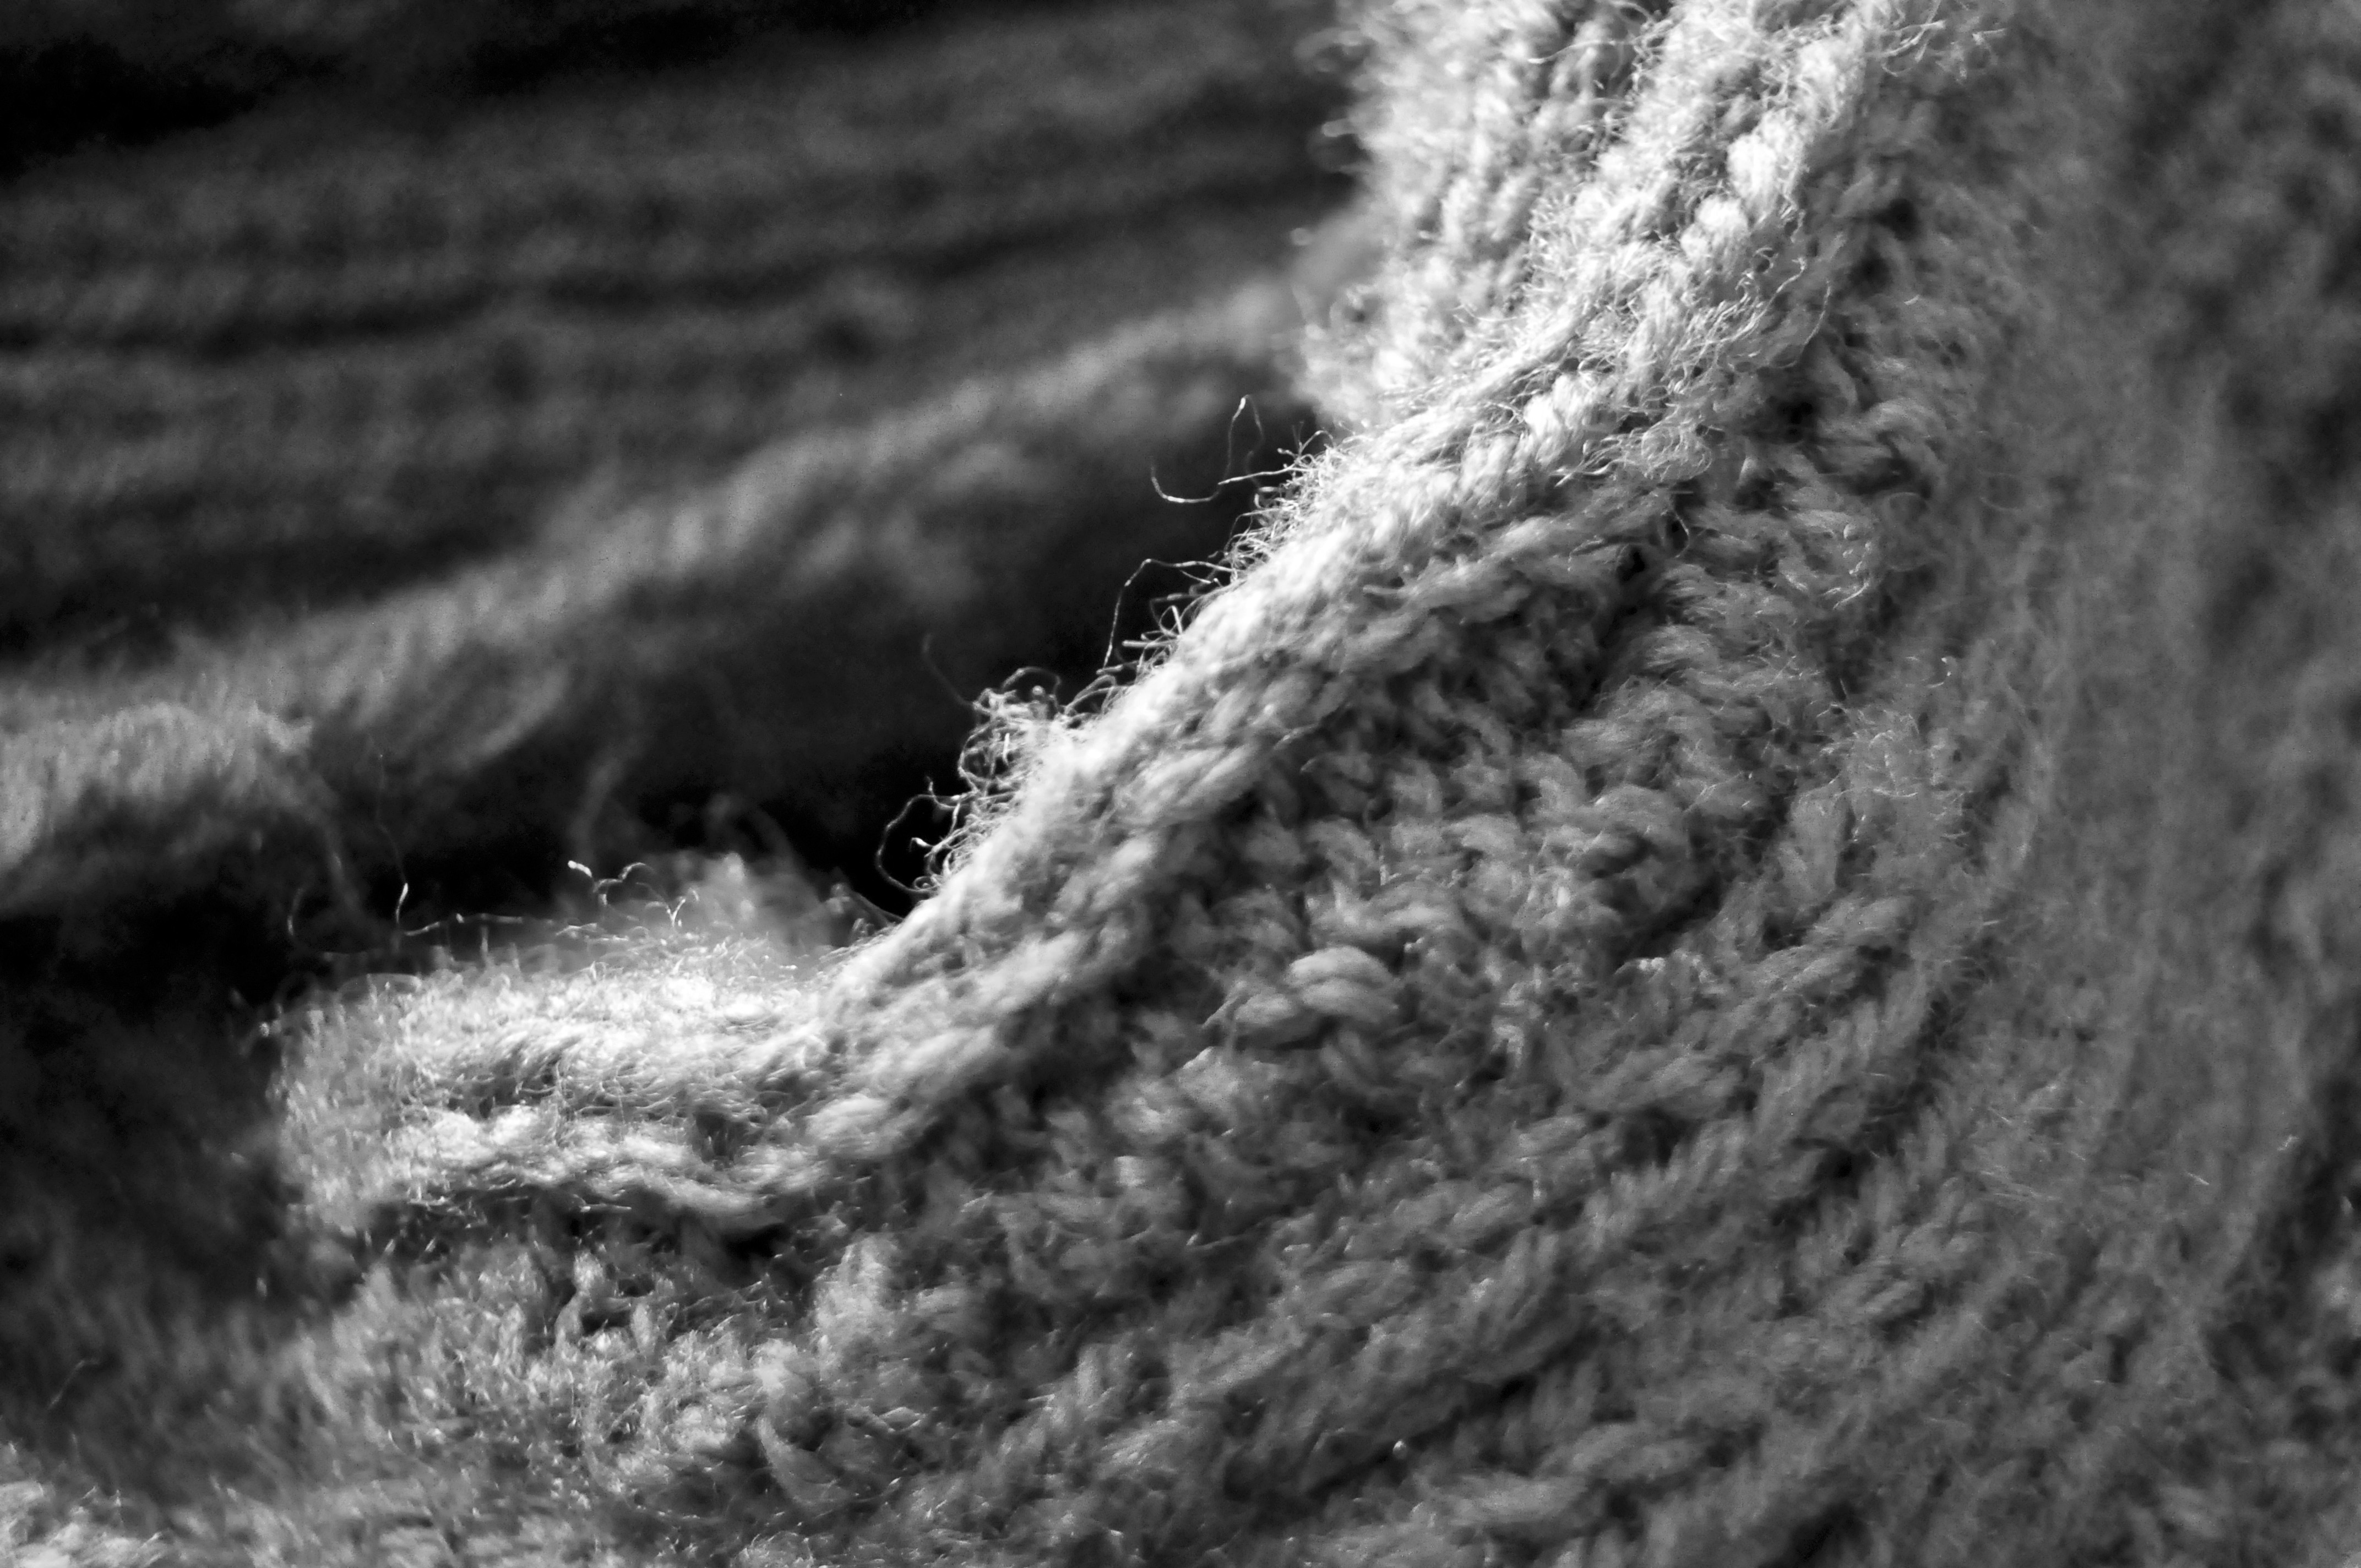
tree, grass, black and white, sky, photography, texture, black, monochrome, knit, wool, fabric, close up, knitting, tissue, monochrome photography, stock photography